Yerevan Wine Days

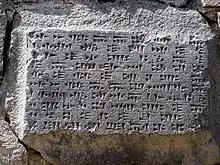
The "birth certificate" of Yerevan at the Erebuni Fortress—a cuneiform inscription left by King Argishti I of Urartu on a basalt stone slab about the foundation of the city in 782 BC

Yerevan Wine Days has been held since 2017, and starting from 2021, it takes place annually on the first Friday, Saturday, and Sunday of June.